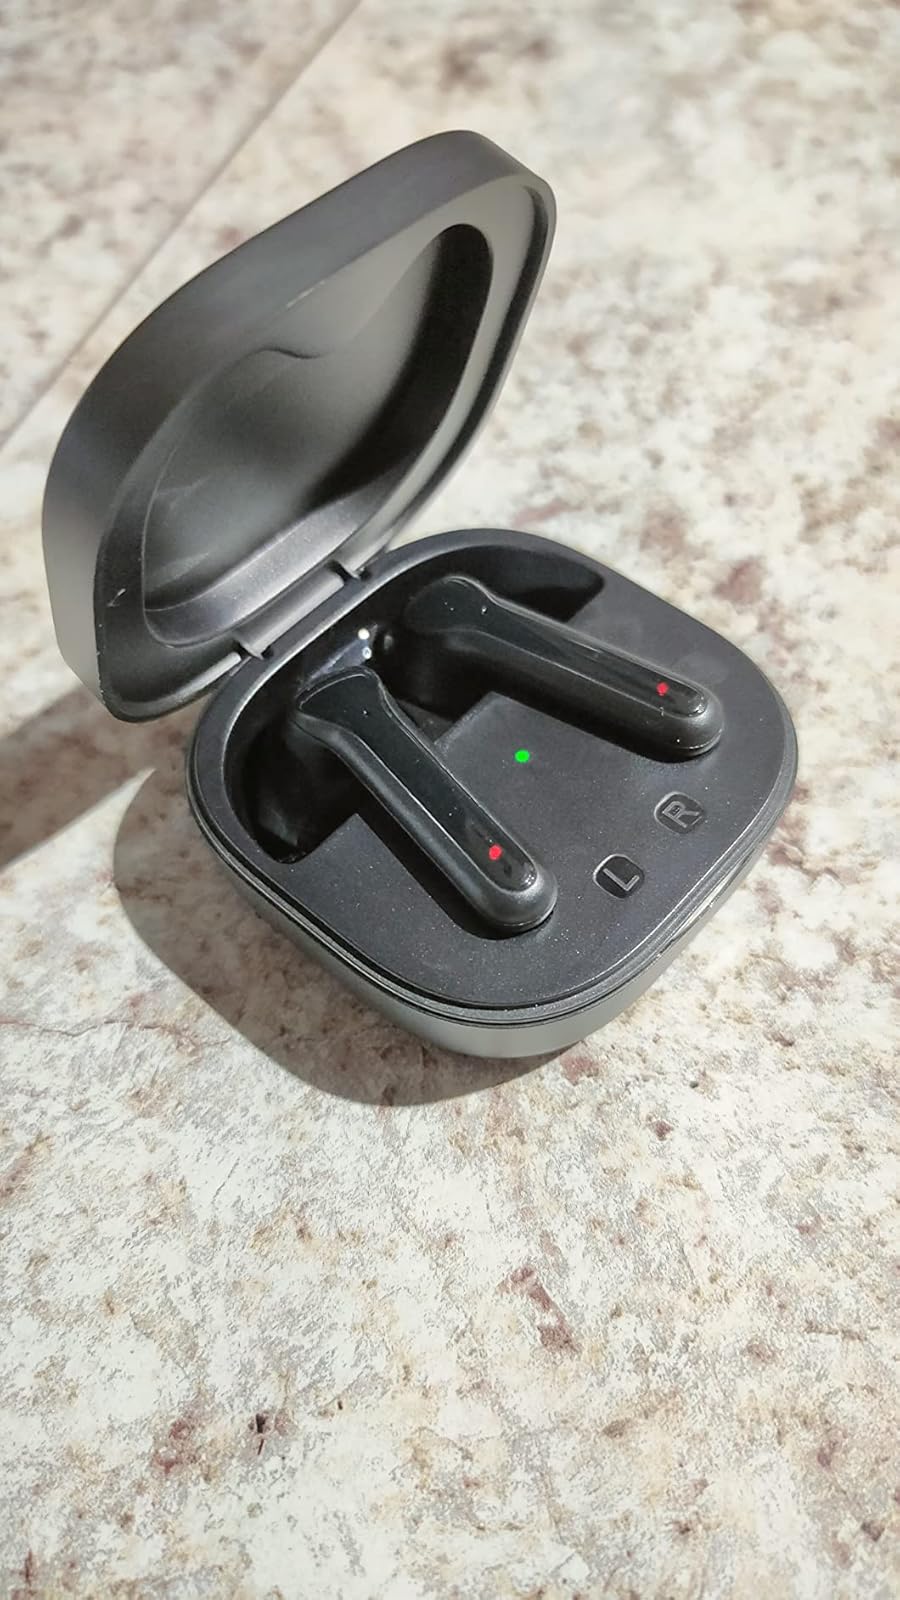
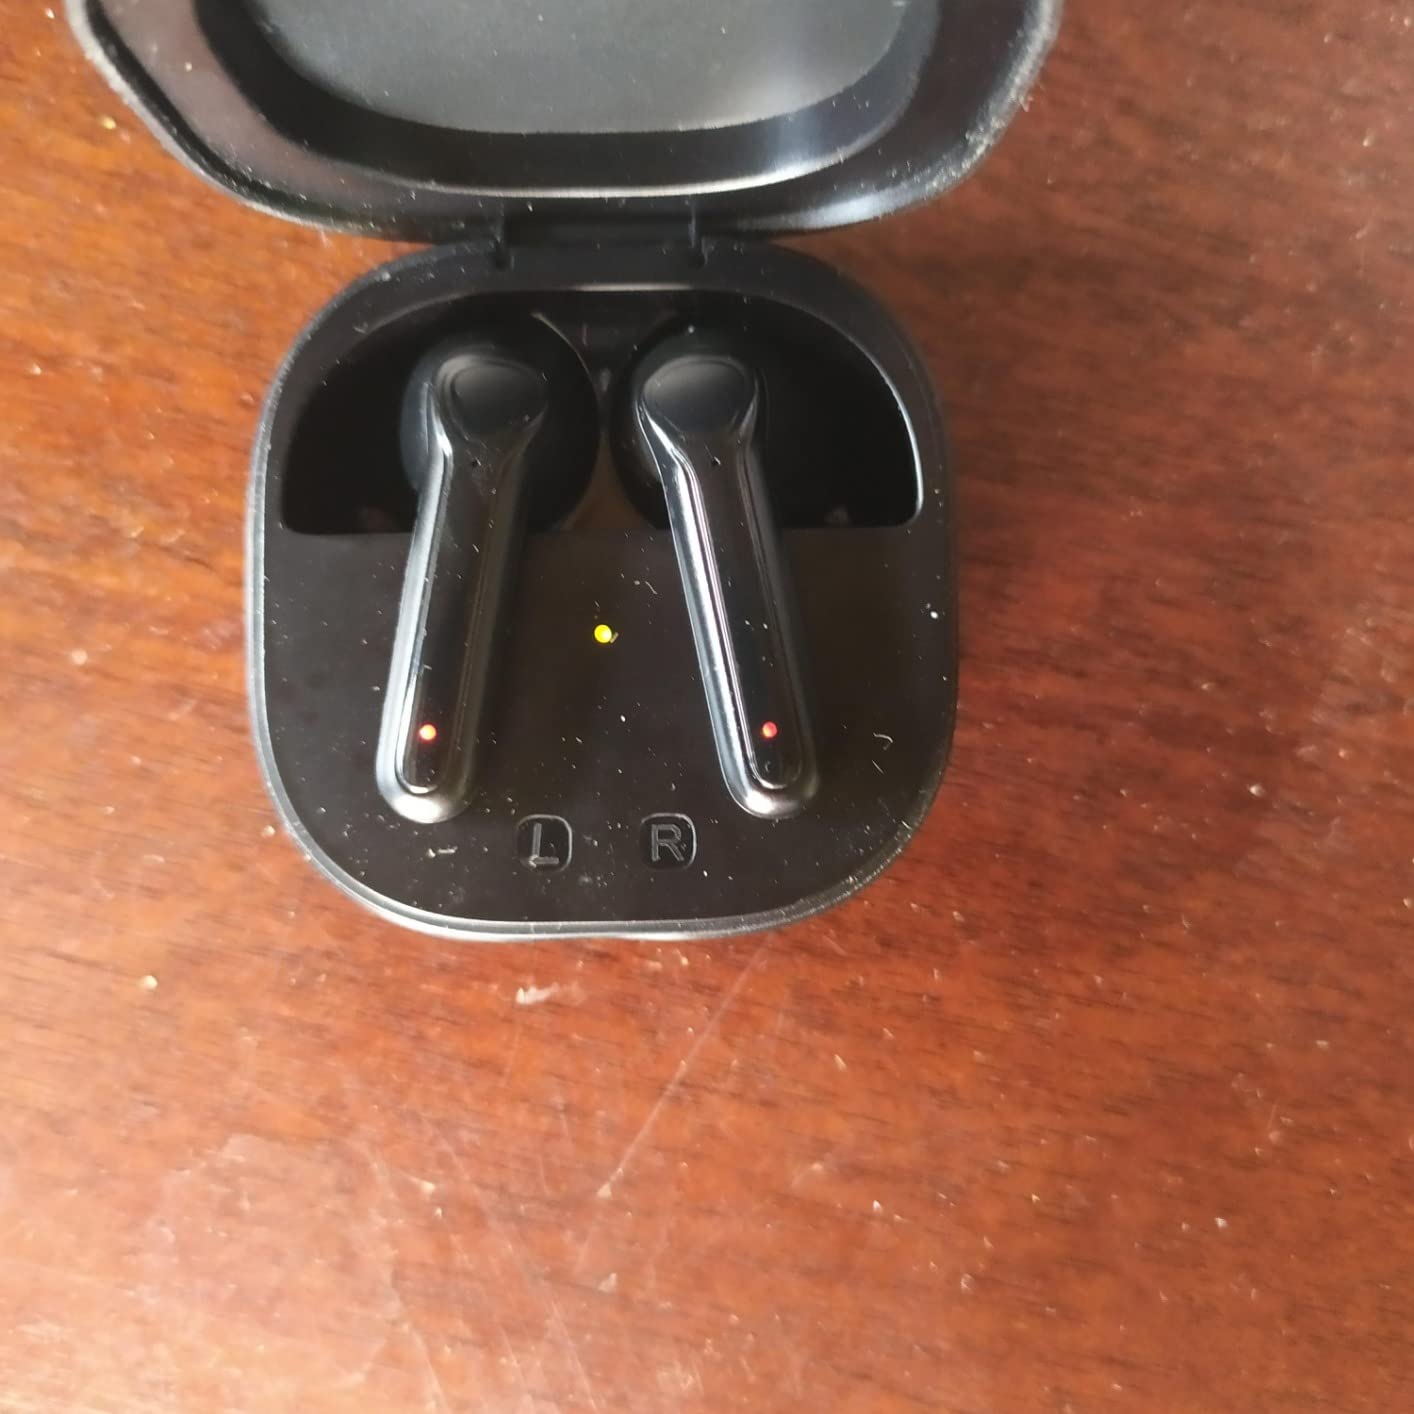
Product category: earbuds
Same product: yes